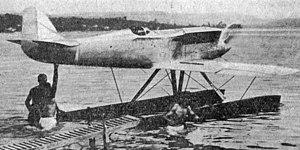
Le Fiat C.29 est un hydravion de course italien conçu par Celestino Rosatelli et construit à la fin des années 1920 par Fiat Aviazione pour courir au Trophée Schneider 1929, auquel il ne put participer. Sur les trois avions construits, deux furent détruits dans des accidents. Le troisième est désormais exposé dans un musée.